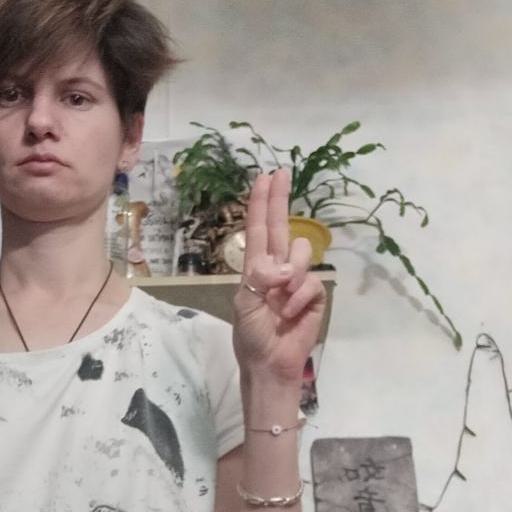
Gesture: two_up